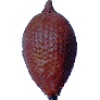
Label: salak